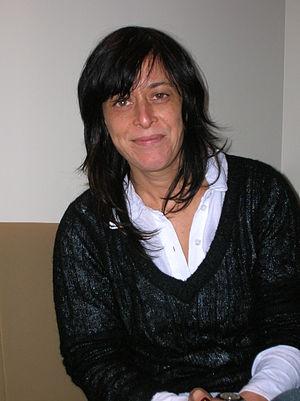
Verónica Chen, réalisatrice argentine, à Lyon (France) en 2007, lors d'une conférence de presse pour son film Agua.
Agua est un film argentin réalisé par Verónica Chen, sorti en 2006.